Acridoidea

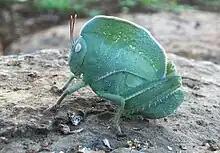
"Teratodes monticollis"

Acridoidea is the largest superfamily of grasshoppers in the order Orthoptera with over 11,000 species found on every continent except Antarctica.